Question: What color are the walls?
Tambaya: Menene launin bangon?
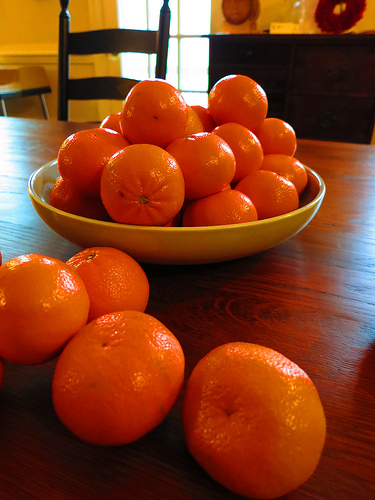
Answer: Yellow.
Amsa: Ruwan ɗorawa.